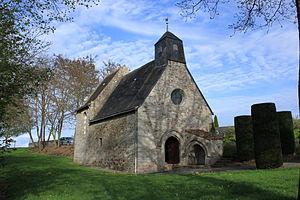
Chapelle Notre-Dame-des-Champs, XV°, Vieillevigne.
Vieillevigne est une commune de l'Ouest de la France, située dans le département de la Loire-Atlantique, en région Pays de la Loire.